Andrés de Urdaneta

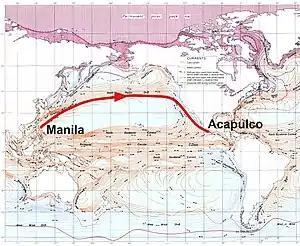
Route from the Philippines to Acapulco, Mexico

In 1558, Viceroy Luís de Velasco wrote to Philip II and suggested that an expedition should be sent from Mexico to "the Islands of the West" (the Philippines). Velasco was convinced that the islands were in the Spanish sphere of control and would be a valuable addition to the Spanish empire. Velasco further suggested that Urdaneta would be the ideal leader of the initiative because of his previous experience in the region and his knowledge of navigation, geography, and native languages. Philip agreed with the proposal and in 1559 ordered Velasco to assemble a fleet and secure the services of Urdaneta. He also wrote directly to Urdaneta, summarizing Urdaneta's qualifications for the job and ending with the directive "I therefore command, and entrust you, to go in the said ships, and to do as the Viceroy may require of you further in the service of Our Lord."